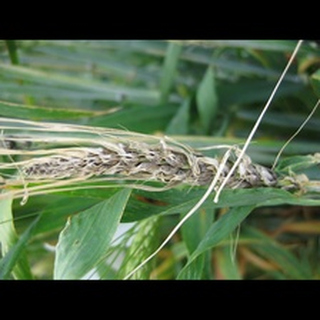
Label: wheat_smut